Douglas MacArthur

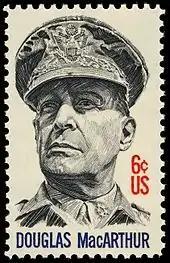
MacArthur commemorative postage stamp

The way was now clear for the invasion of Luzon. This time, based on different interpretations of the same intelligence data, Willoughby estimated the strength of General Tomoyuki Yamashita's forces on Luzon at 137,000, while Sixth Army estimated it at 234,000. MacArthur's response was "Bunk!". He felt that even Willoughby's estimate was too high. "Audacity, calculated risk, and a clear strategic aim were MacArthur's attributes", and he disregarded the estimates. In fact, they were too low; Yamashita had more than 287,000 troops on Luzon. This time, MacArthur traveled aboard the light cruiser , watching as the ship was nearly hit by a bomb and torpedoes fired by midget submarines. His communiqué read: "The decisive battle for the liberation of the Philippines and the control of the Southwest Pacific is at hand. General MacArthur is in personal command at the front and landed with his assault troops."